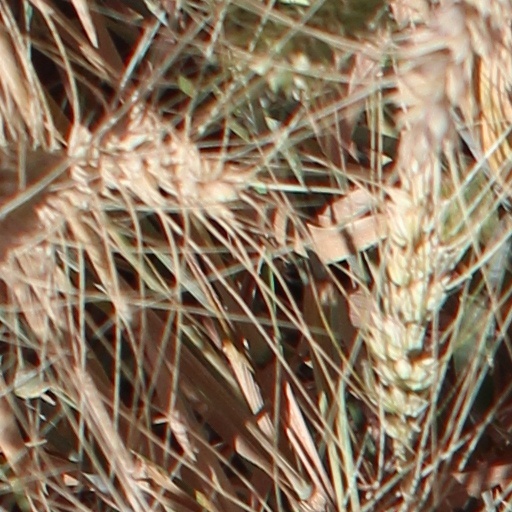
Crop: wheat